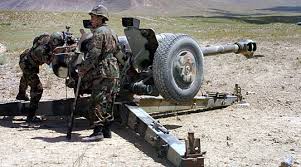
Label: Self Propelled Artillery